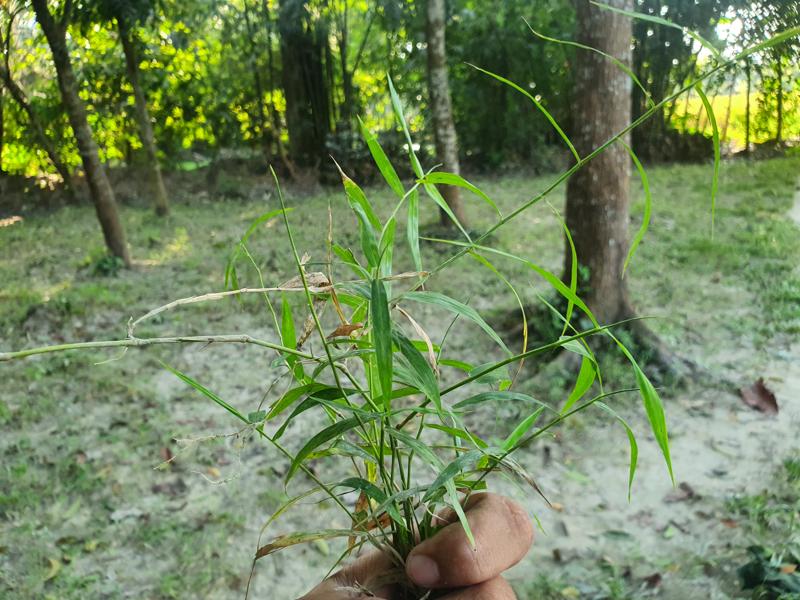
Weed species: Panicum repens